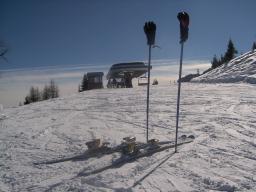
Label: Background_without_leaves